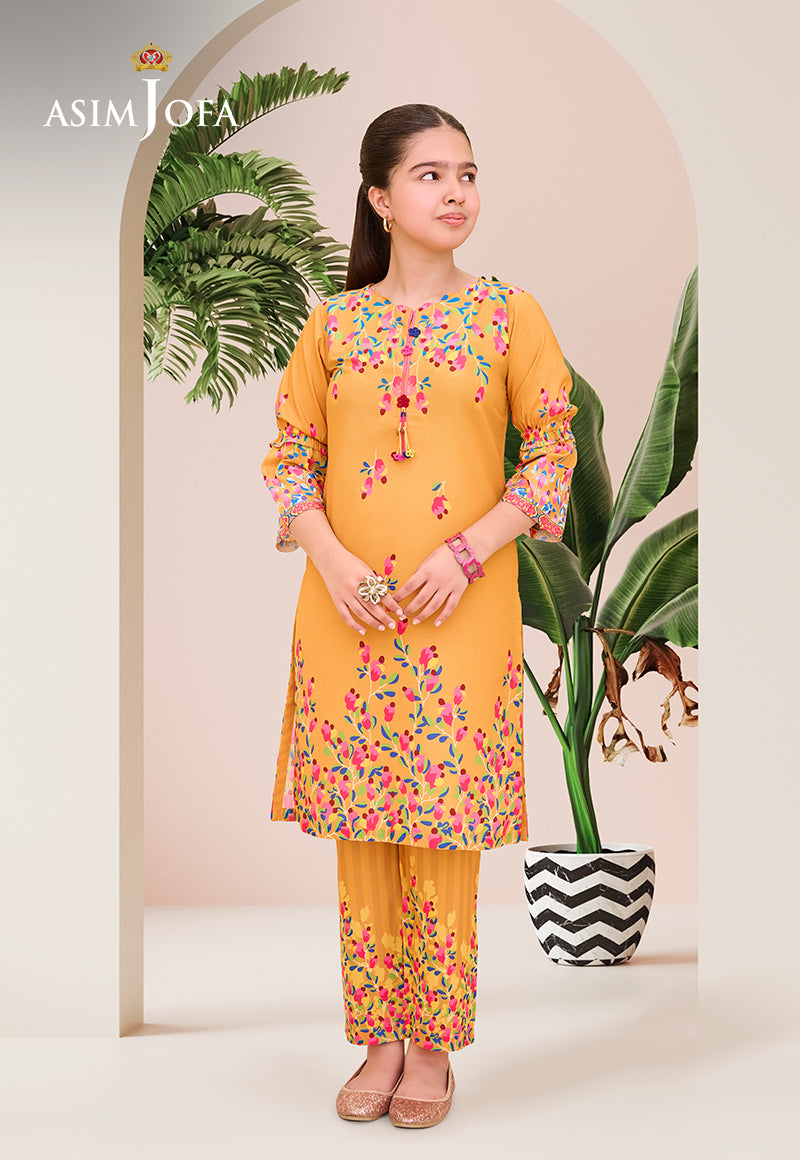
yellow multi embroidered salwar kameez